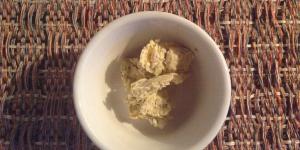
mantequilla de roquefort